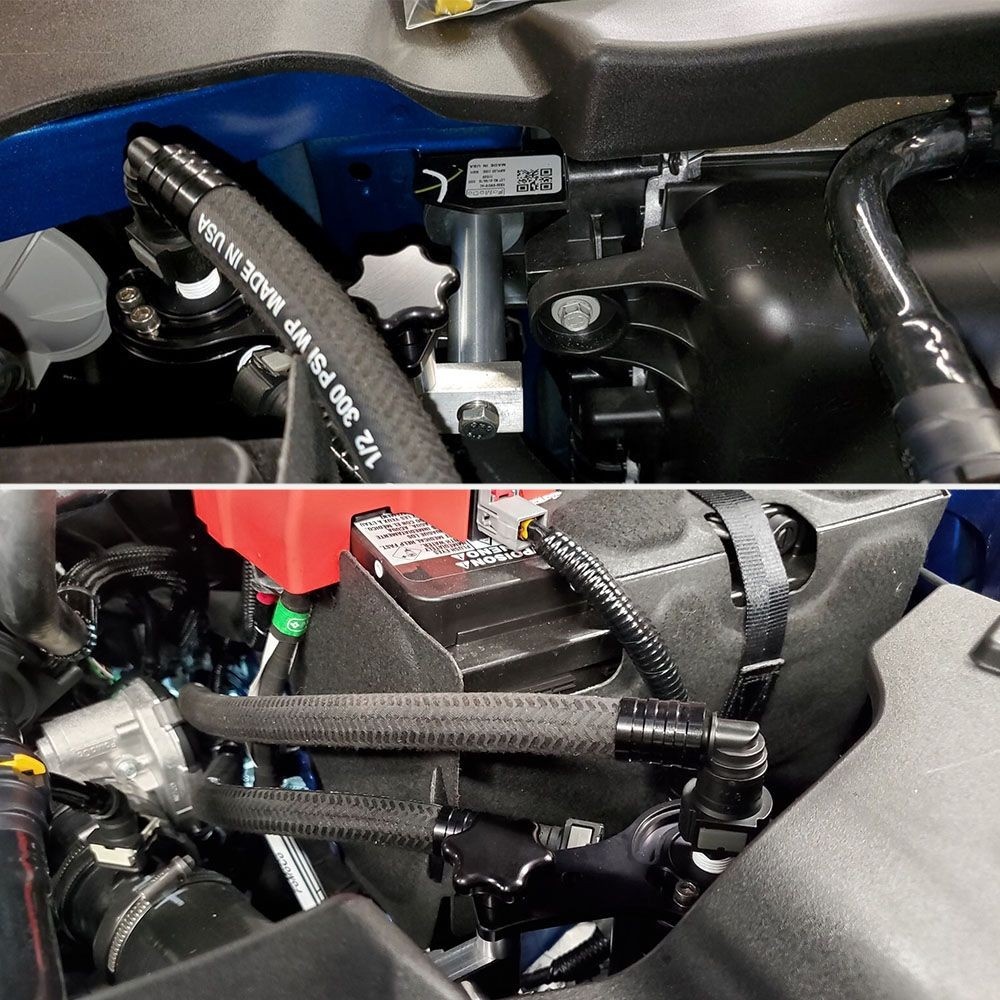
UPR Products 2019+ Ranger 2.3L Catch Can
Brand: UPR Products
This Ford Ranger 2.3L single valve Plug N Play ™ catch can kit is the perfect fit for your engine bay. With its extremely efficient compact design and Incredible Looks. We went the extra mile to ensure you get the best quality components. Utilizing Continental Braided Hose and Billet Hose Ends to give you the Strongest and Best Performing Setup Possible. No cheap stock lines here that have been cut and spliced on! Featuring the New UPR Plug N Play ™ Catch Can Fittings. So you can empty it without removing the intake cover or catch can lines from your engine. (UPR Exclusive Push Button Fittings) We have hundreds of hours testing our new 4 Stage Oil Separator to ensure the claims and results will exceed your expectations. We even double the size of the oil containment chamber. The design of this unit is more along the lines of a True Engineer and cannot be compared or confused with units that have side by inlets and outlets with screen rolled up and shoved in them. The 4 chamber technology in UPR catch cans captures and filters all the oil vapor and trash from getting into your air intake tract. That's the most important reason for a catch can in the first place! Manufactured from Domestic T-6 6061 Aluminum bar stock and finished off using only the best Diamond cutters to exceed your expectations of what a superior product should fit and look like. UPR is the largest aftermarket catch can manufacturer in the country. Continually improving our designs to stay ahead of the competition and give you the cutting edge technology of tomorrow today. We are so confident we offer an unconditional warranty on our products to let you know you can always count on UPR Products. - 10oz Capacity - Show Quality Finish - Can measures 2.5" x 6" - Hi-Flow Billet Check Valve - Prevents Oil from Entering Intake - Exclusive 4 Stage Design Traps Oil - Innovative Diffuser Tube and Chamber - High Quality CNC Machined Billet Aluminum - Plug N Play ™ fittings at Catch Can connections - Innovative Adjustable Mounting Bracket (360 degree rotation) - 5/8" Oil Resistant UPR Braided Hose included - Improves Fuel Economy, Throttle Response & Performance - Available in Satin or Black - Select Finish Above Installs in 15 minutes. Click Here for Instructions Includes: - Billet Check Valve - OEM 5/8" Factory Connectors - 5/8" UPR Braided Hoses - Billet Hose Ends with Clamps - Billet Mounting Bracket - Plug N Play ™ quick release connectors & billet fittings - Single Valve Billet Catch Can (Exclusive 4 Stage Design) 2019 Ford Ranger 2.3 Ecoboost
Category: Vehicles & Parts > Vehicle Parts & Accessories > Vehicle Maintenance, Care & Decor > Portable Fuel Cans